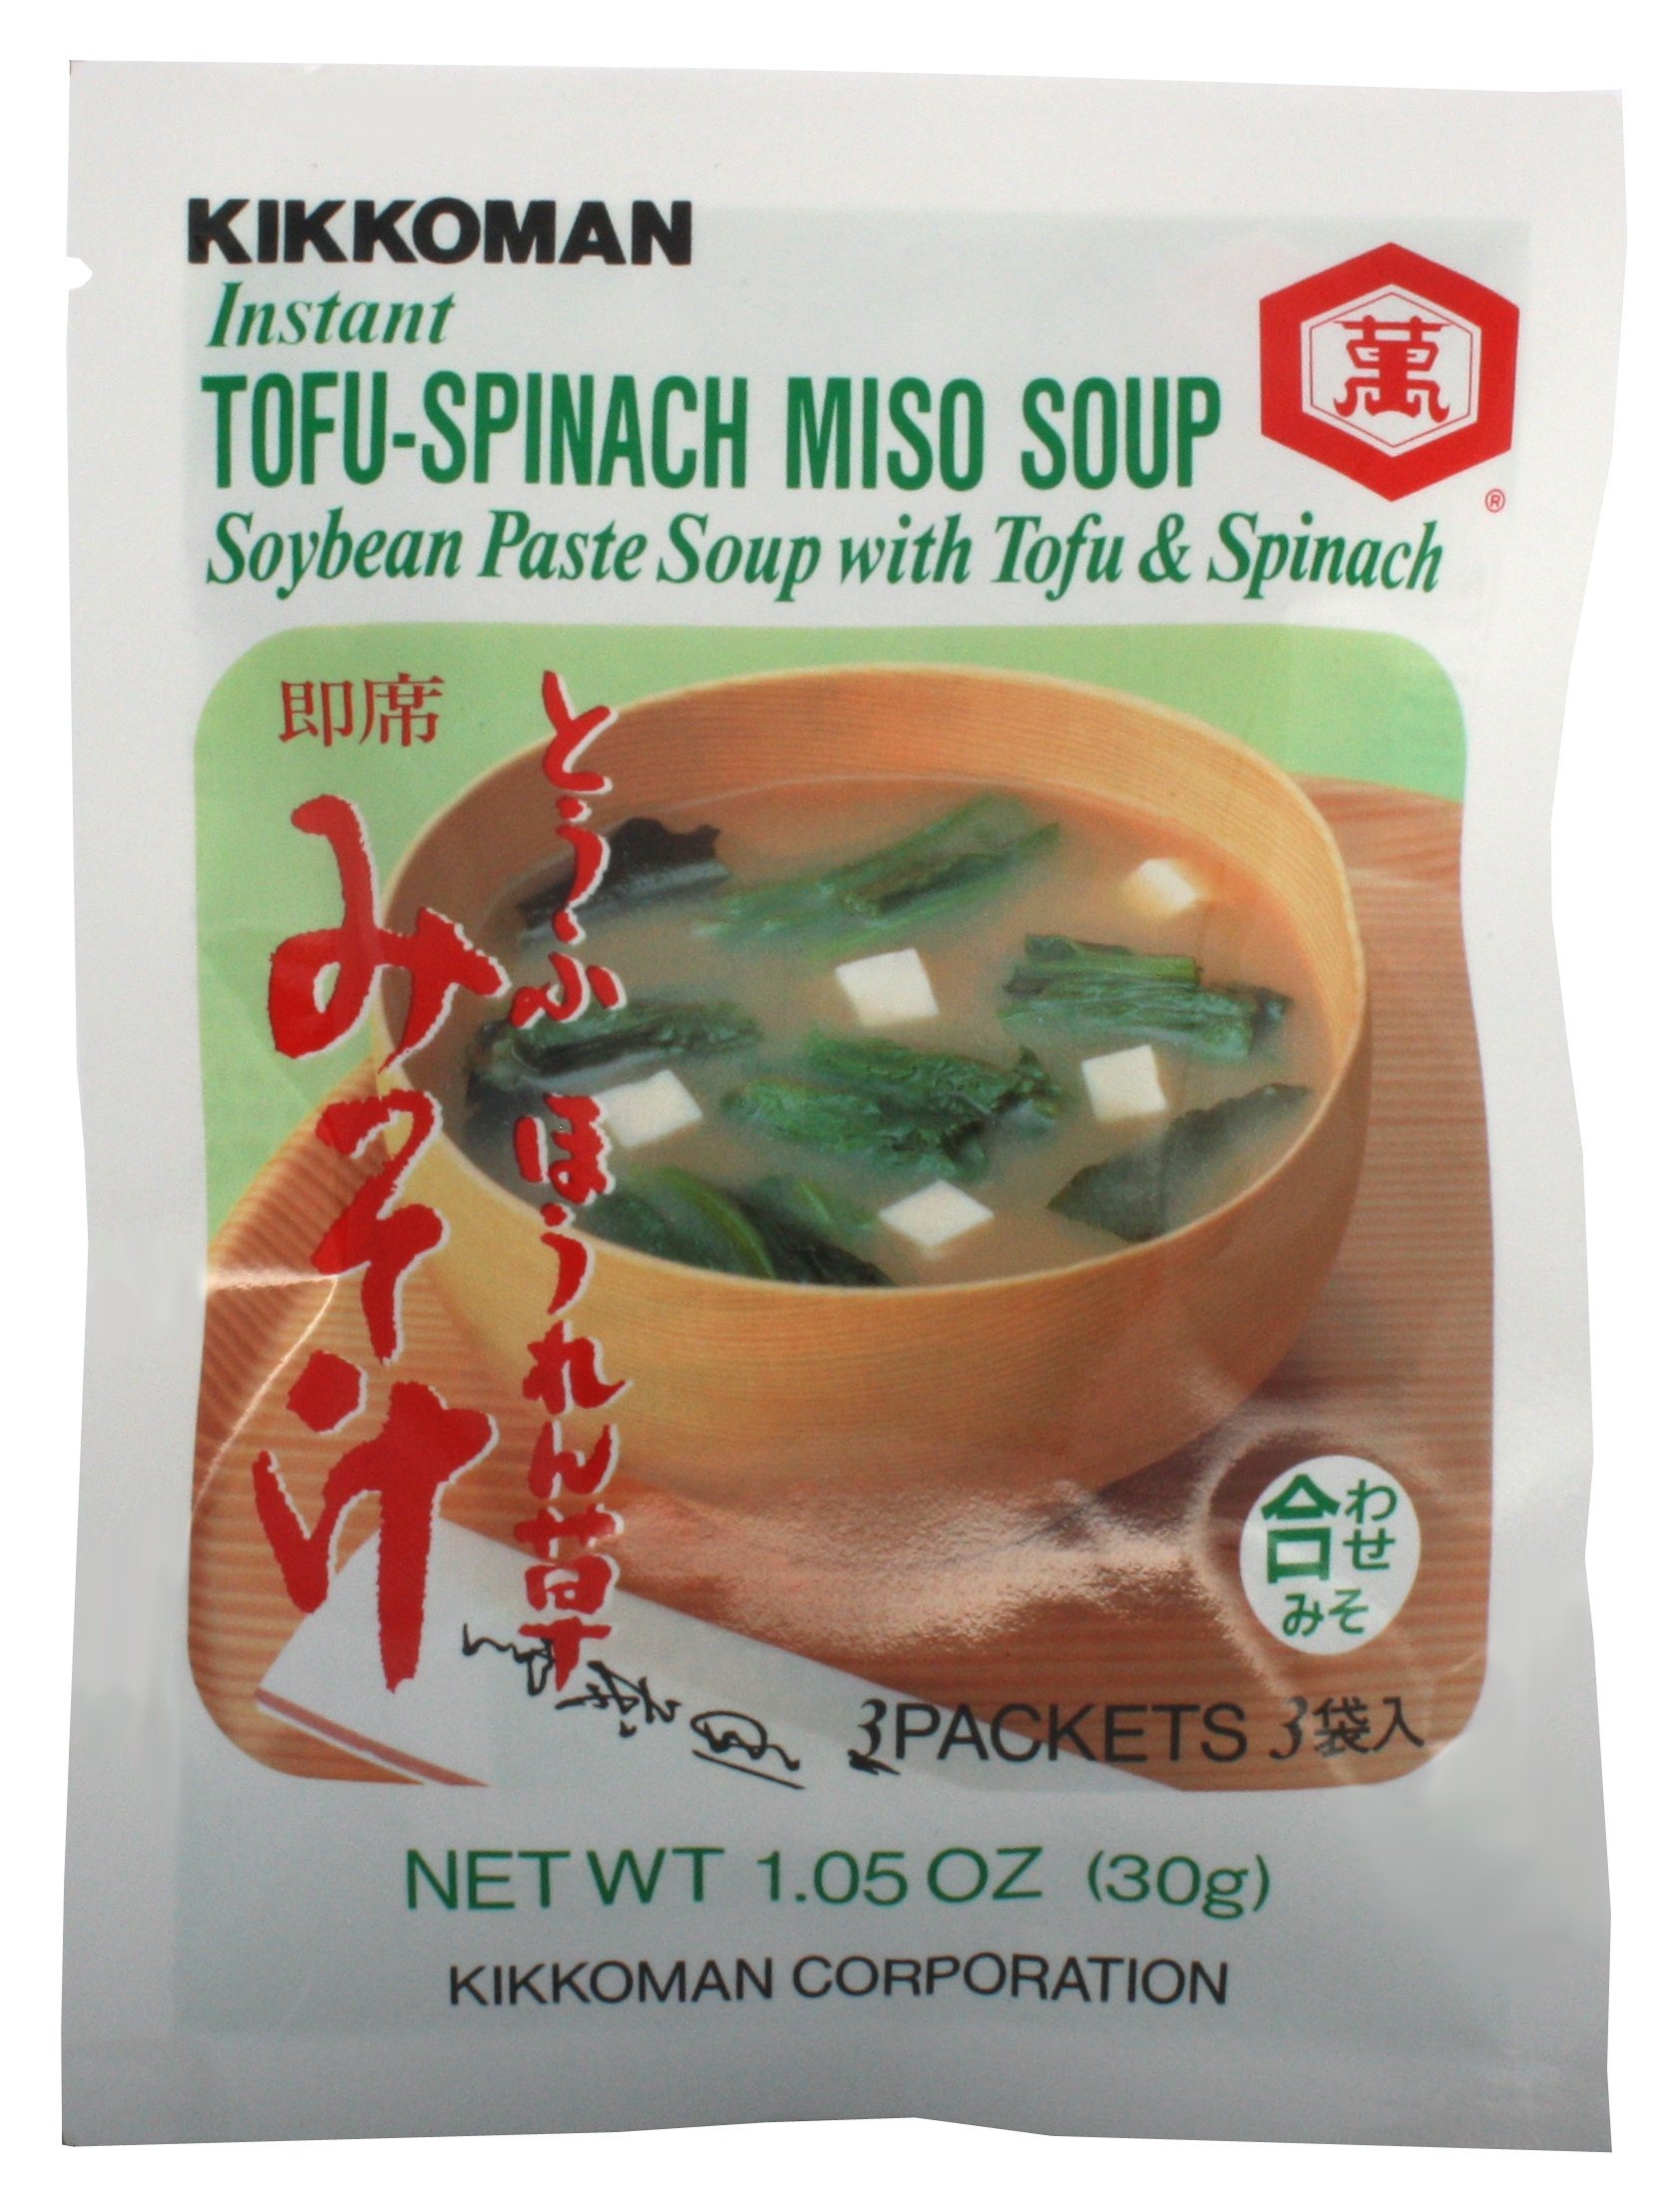
Item Name: Kikkoman Instant Miso Spinach Soup, 1.05-Ounce Units (Pack of 12)
Bullet Point 1: Pack of twelve, 1.05-ounce (total of 12.6-ounce)
Bullet Point 2: Trans fat free
Bullet Point 3: Cholesterol free
Value: 12.0
Unit: Count

Price: 7.99